Golden jackal

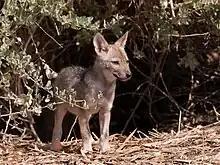
Syrian jackal ("C. a. syriacus") pup at the entrance to its den, Yarkon Park, Israel

Golden jackals exhibit flexible social organization depending on the availability of food. The breeding pair is the basic social unit, and they are sometimes accompanied by their current litter of pups. In India, their distributions are a single jackal, 31%, two jackals, 35%, three jackals, 14%, and more than three jackals, 20%. Family groups of up to 4–5 individuals have been recorded. Scent marking through urination and defecation is common around golden jackal den areas and on the trails they most often use. Scent marking is thought to assist in territorial defense. The hunting ranges of several jackals can overlap. Jackals can travel up to during a single night in search of either food or more suitable habitat. Non-breeding members of a pack may stay near a distant food source, such as a carcass, for up to several days before returning to their home range. Home range sizes can vary between , depending on the available food.